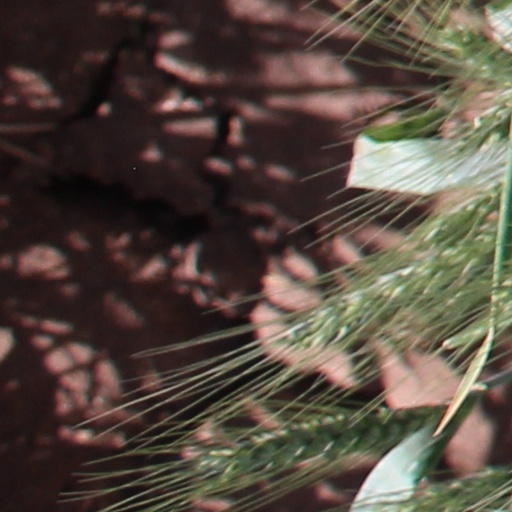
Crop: wheat